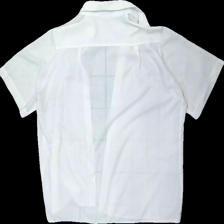
View: back
Type: Shirt
Category: Ladies
Brand: Oscar Of Sweden
Colors: White
Material: 100% bomull
Cut: Regular
Season: All
Damage: tyg blivit gult
Damage location: top center
Price range: <50
Recommended usage: Export
Description: vit skjorta